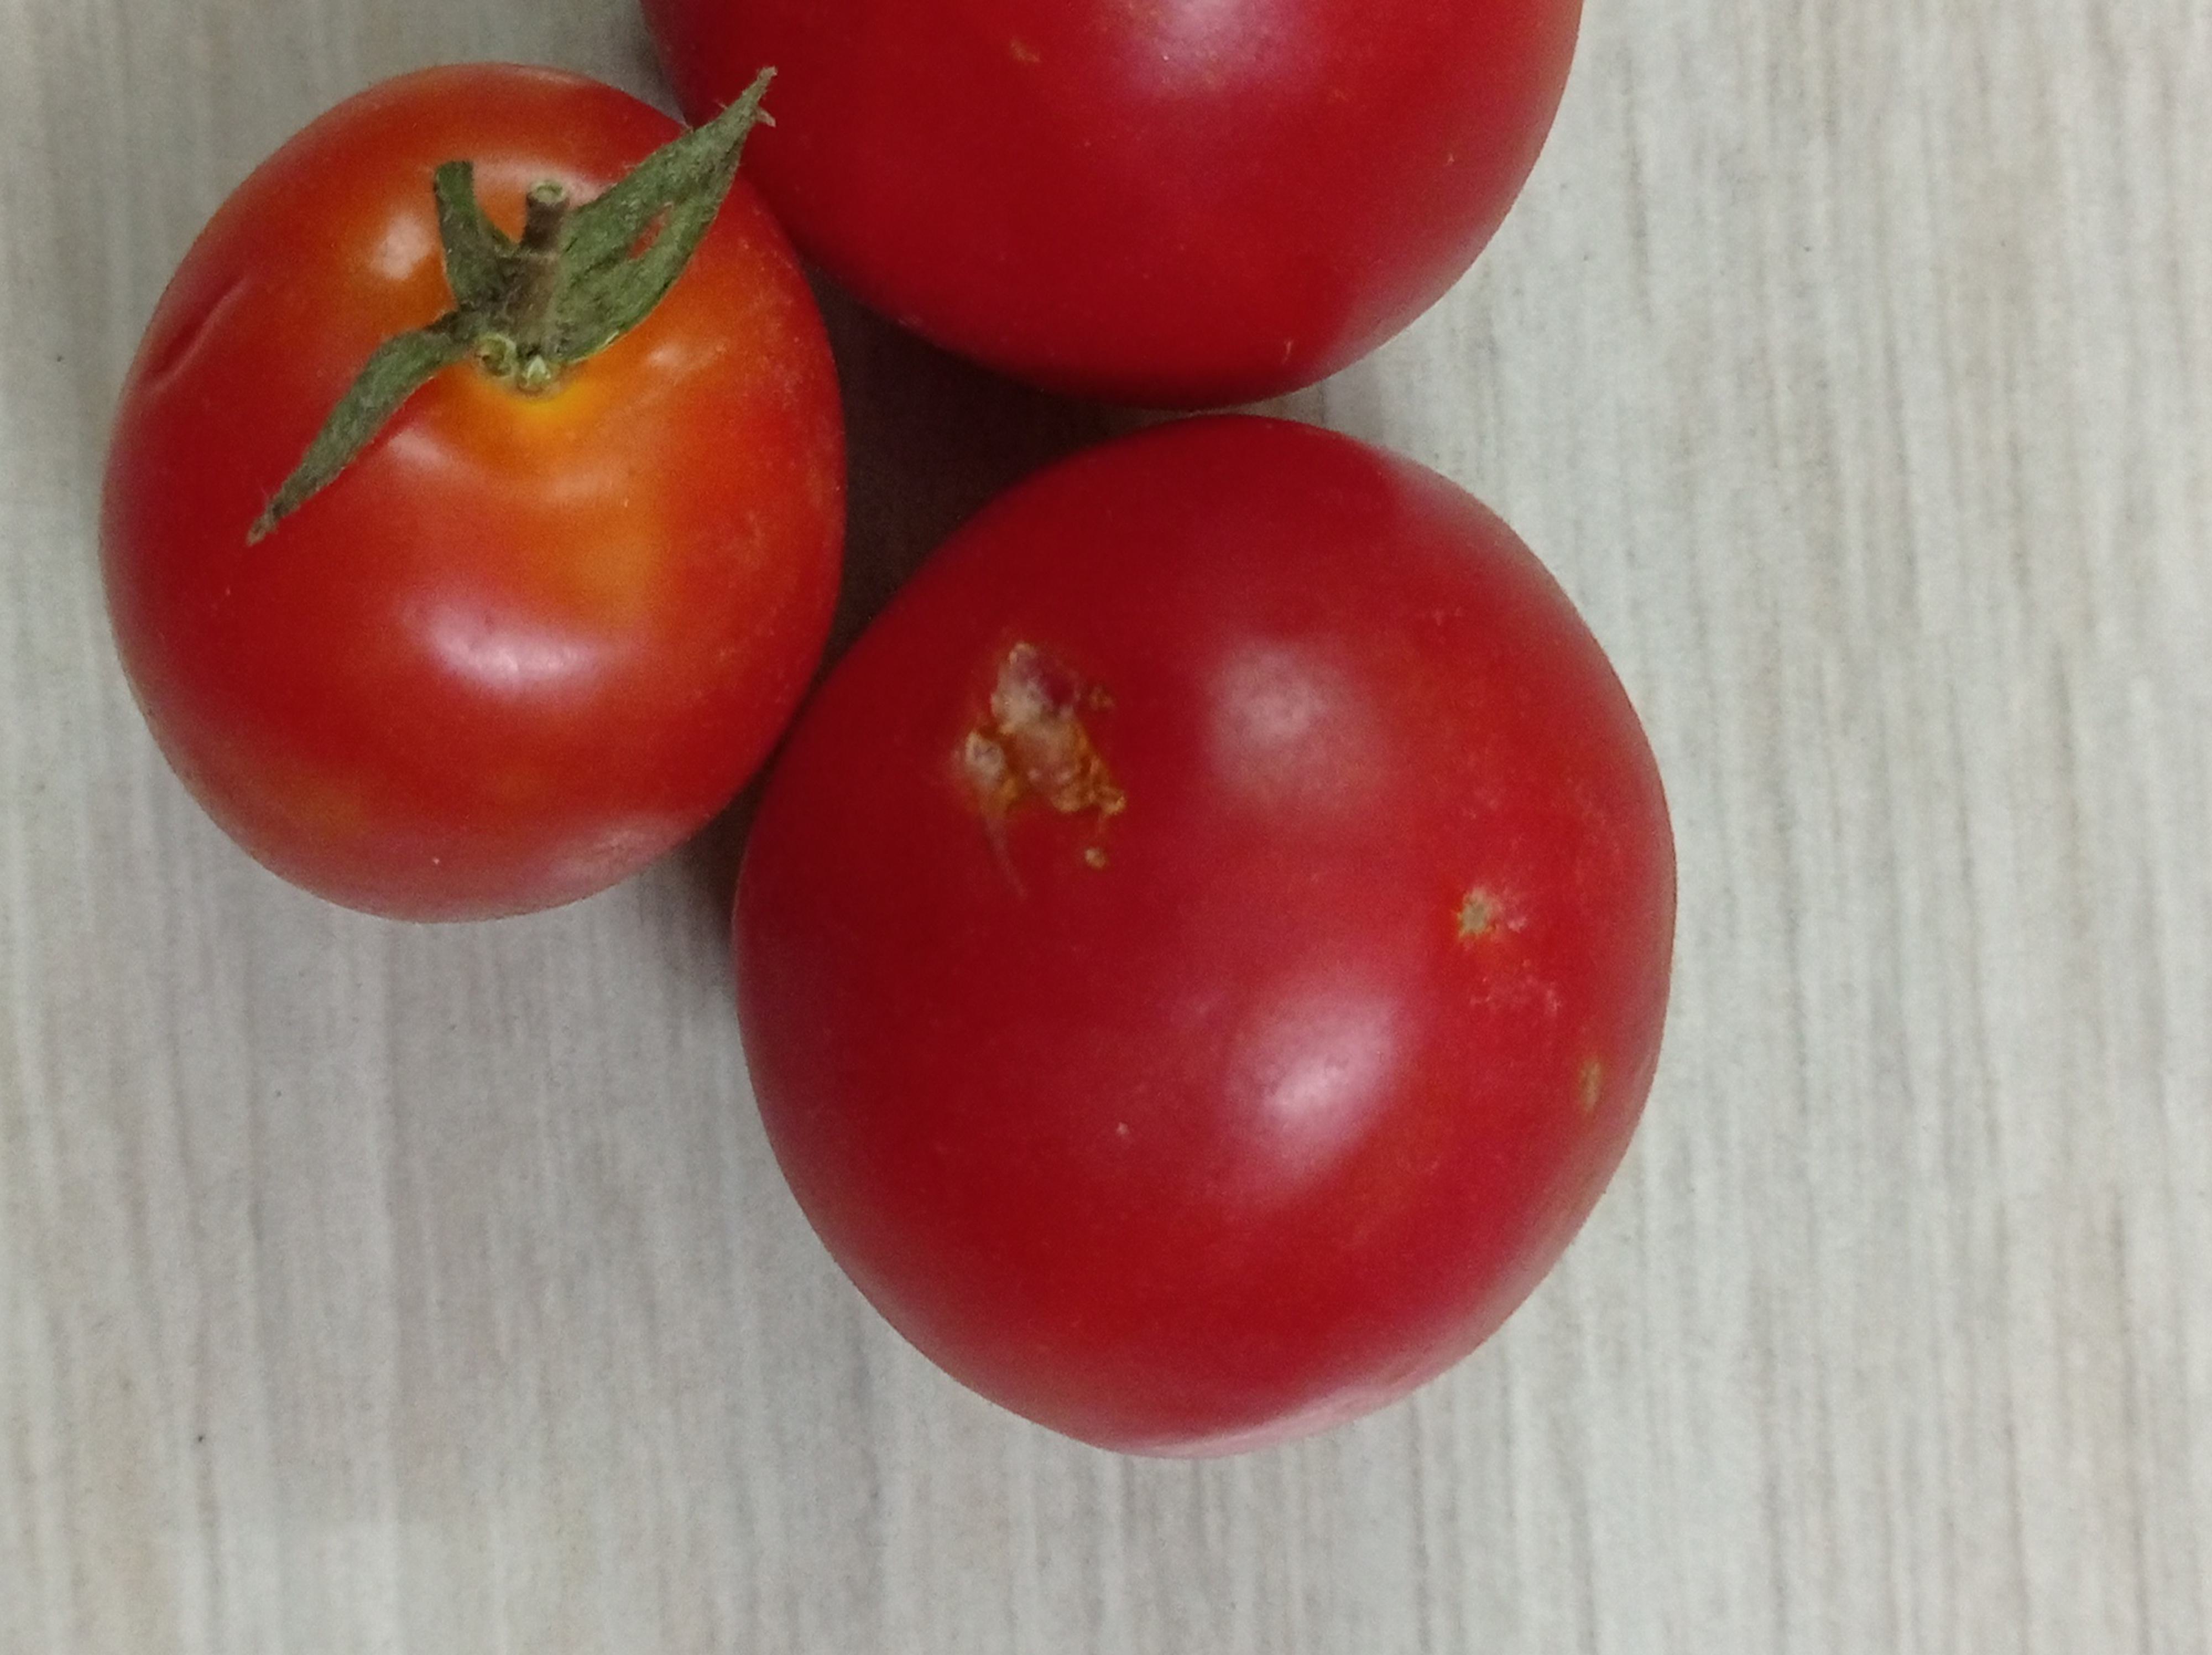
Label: Fresh